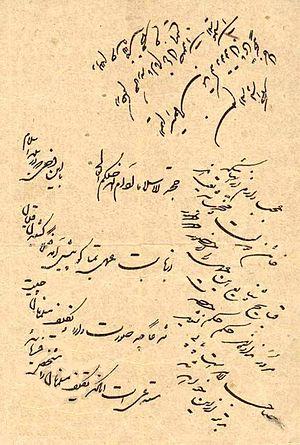
Seyyed Mohammad hassan Hosseini Shirazi, il a été identifié avec le nom iranien chiite Mirza Shirazi. Il était surtout connu pour sa décision en 1891 contre le tabagisme dans ce qui était connu comme l'incarnation de l'ère Qajar.